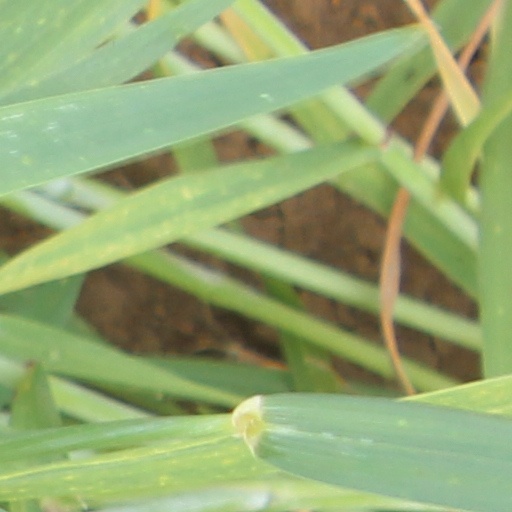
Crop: wheat